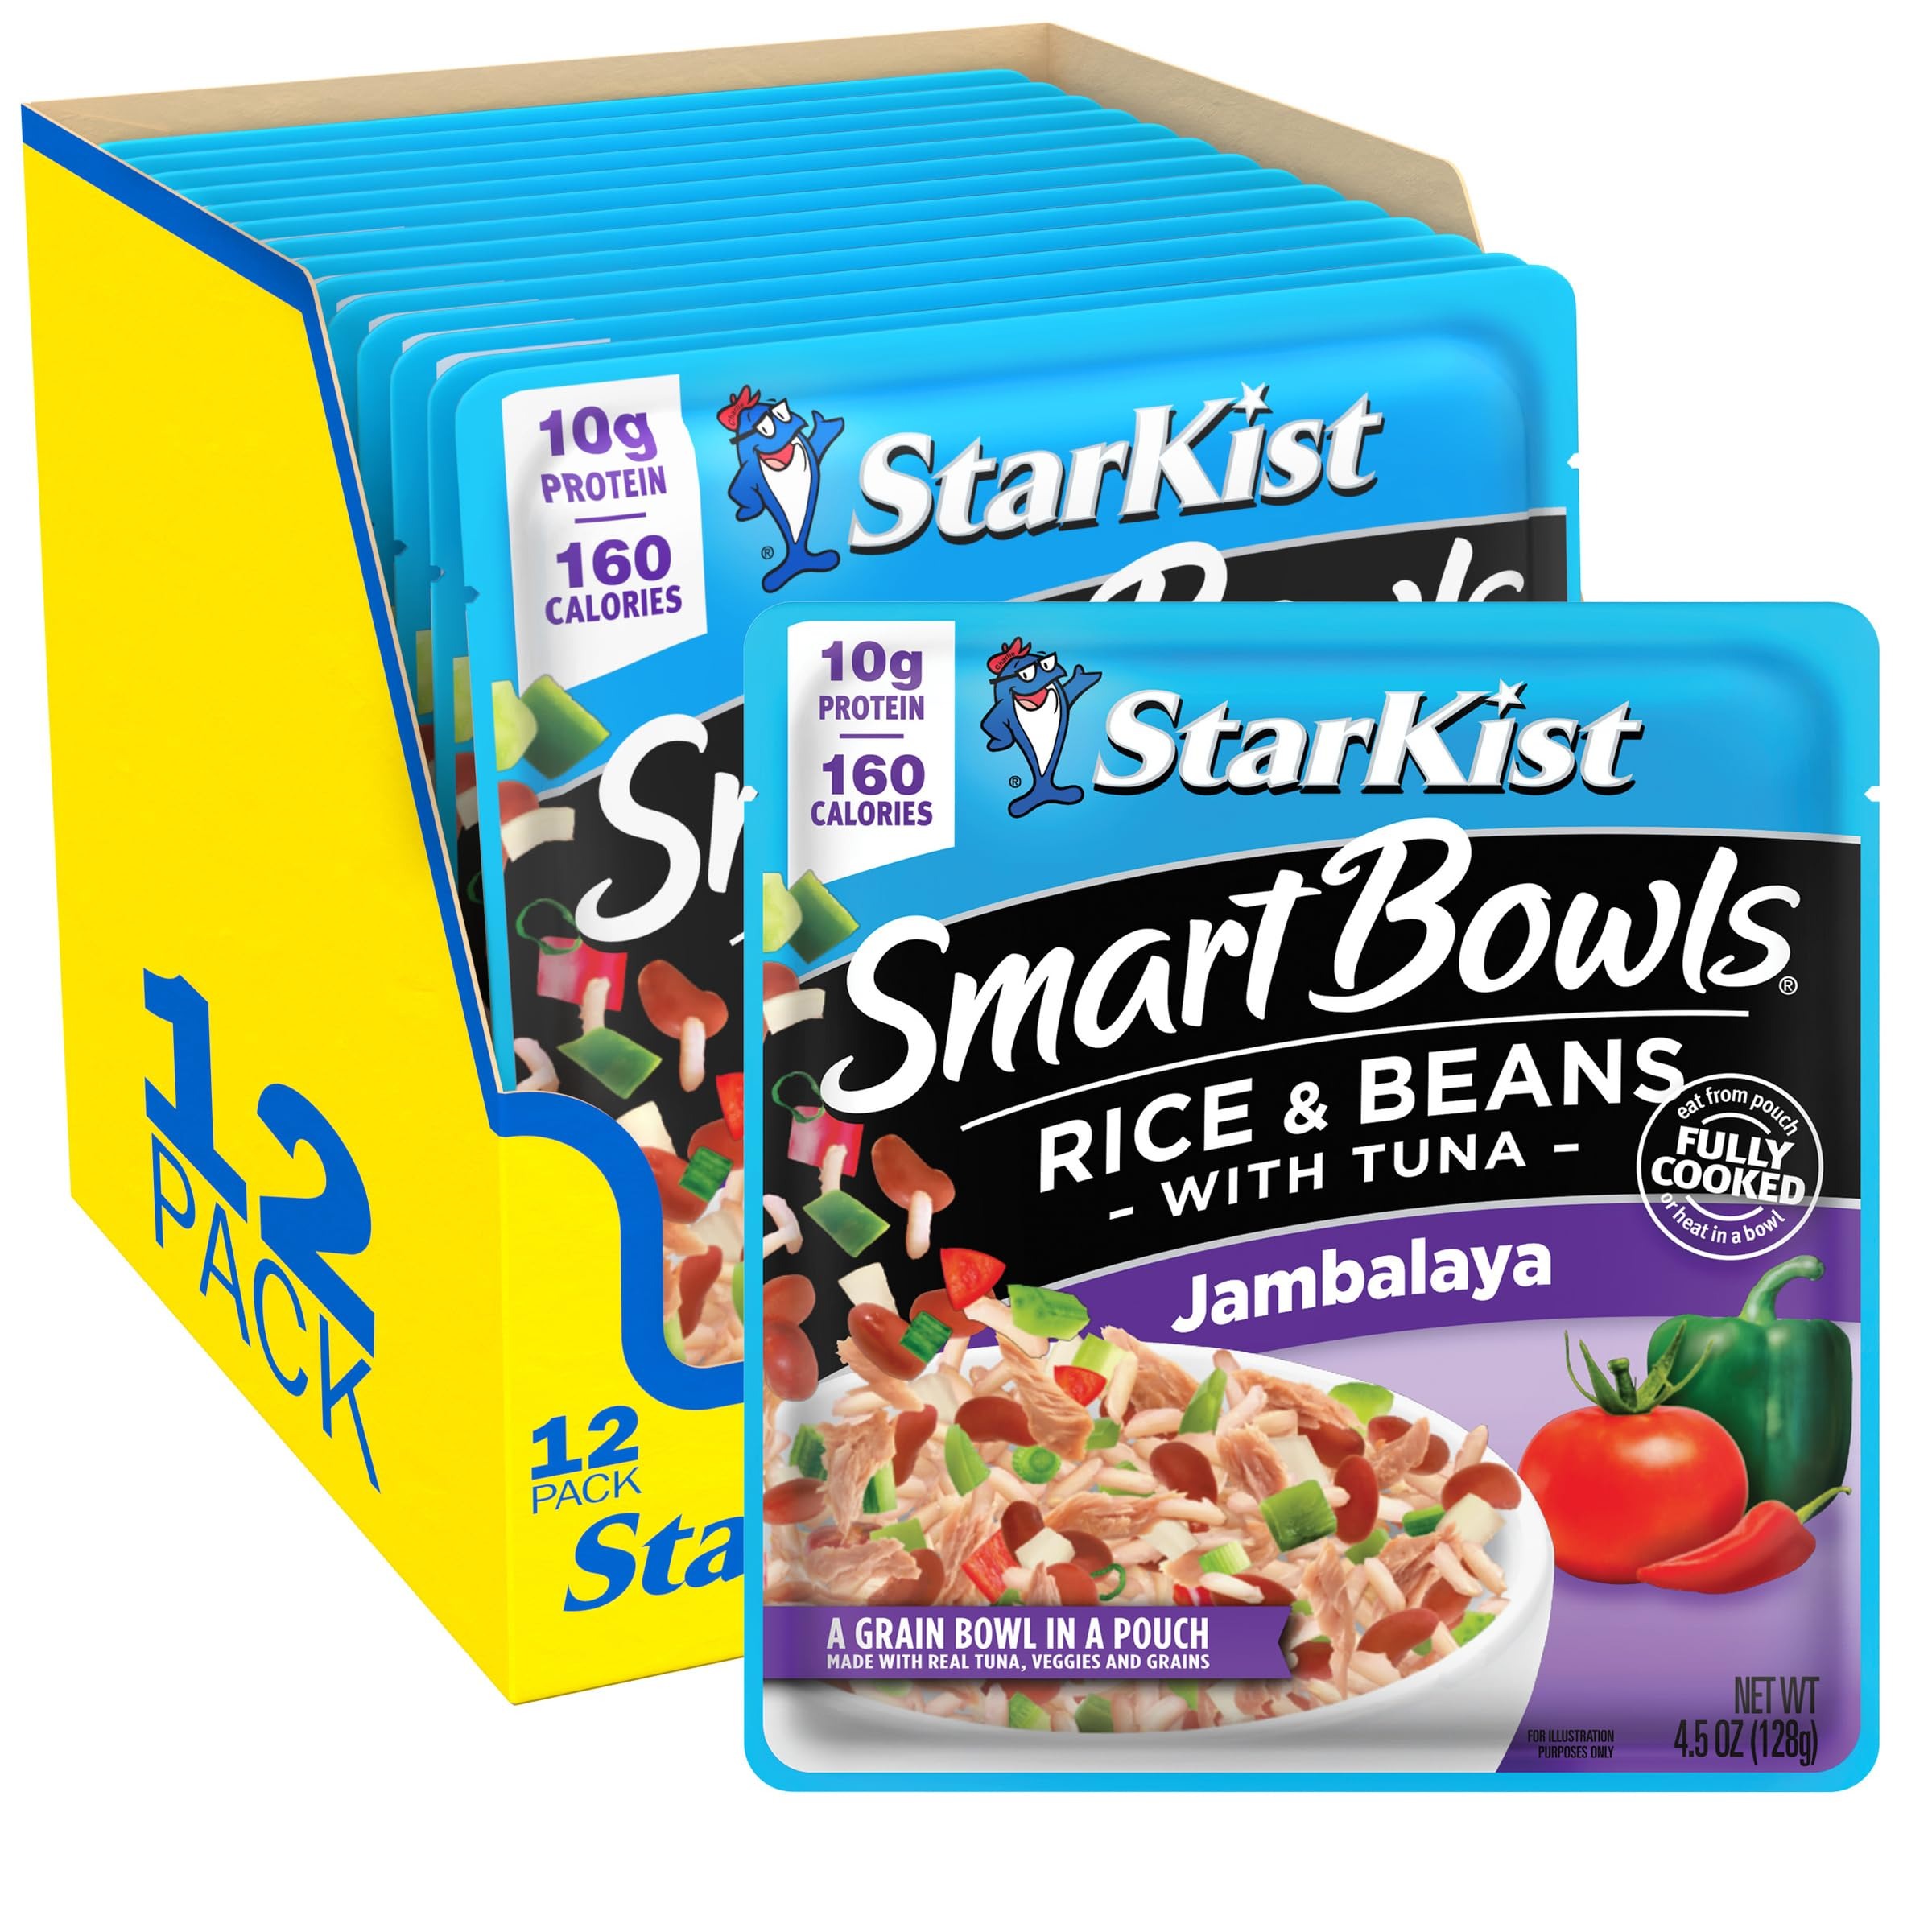
Item Name: StarKist Smart Bowls Tuna, Rice and Beans, Jambalaya, 4.5 oz Pouch, Pack of 12
Bullet Point 1: 10g of Protein
Bullet Point 2: 200 Calories
Bullet Point 3: Fully Cooked Grain Bowl in a Pouch
Bullet Point 4: Wild Caught Light Tuna
Bullet Point 5: Omega-3s
Value: 54.0
Unit: Ounce

Price: 1.45